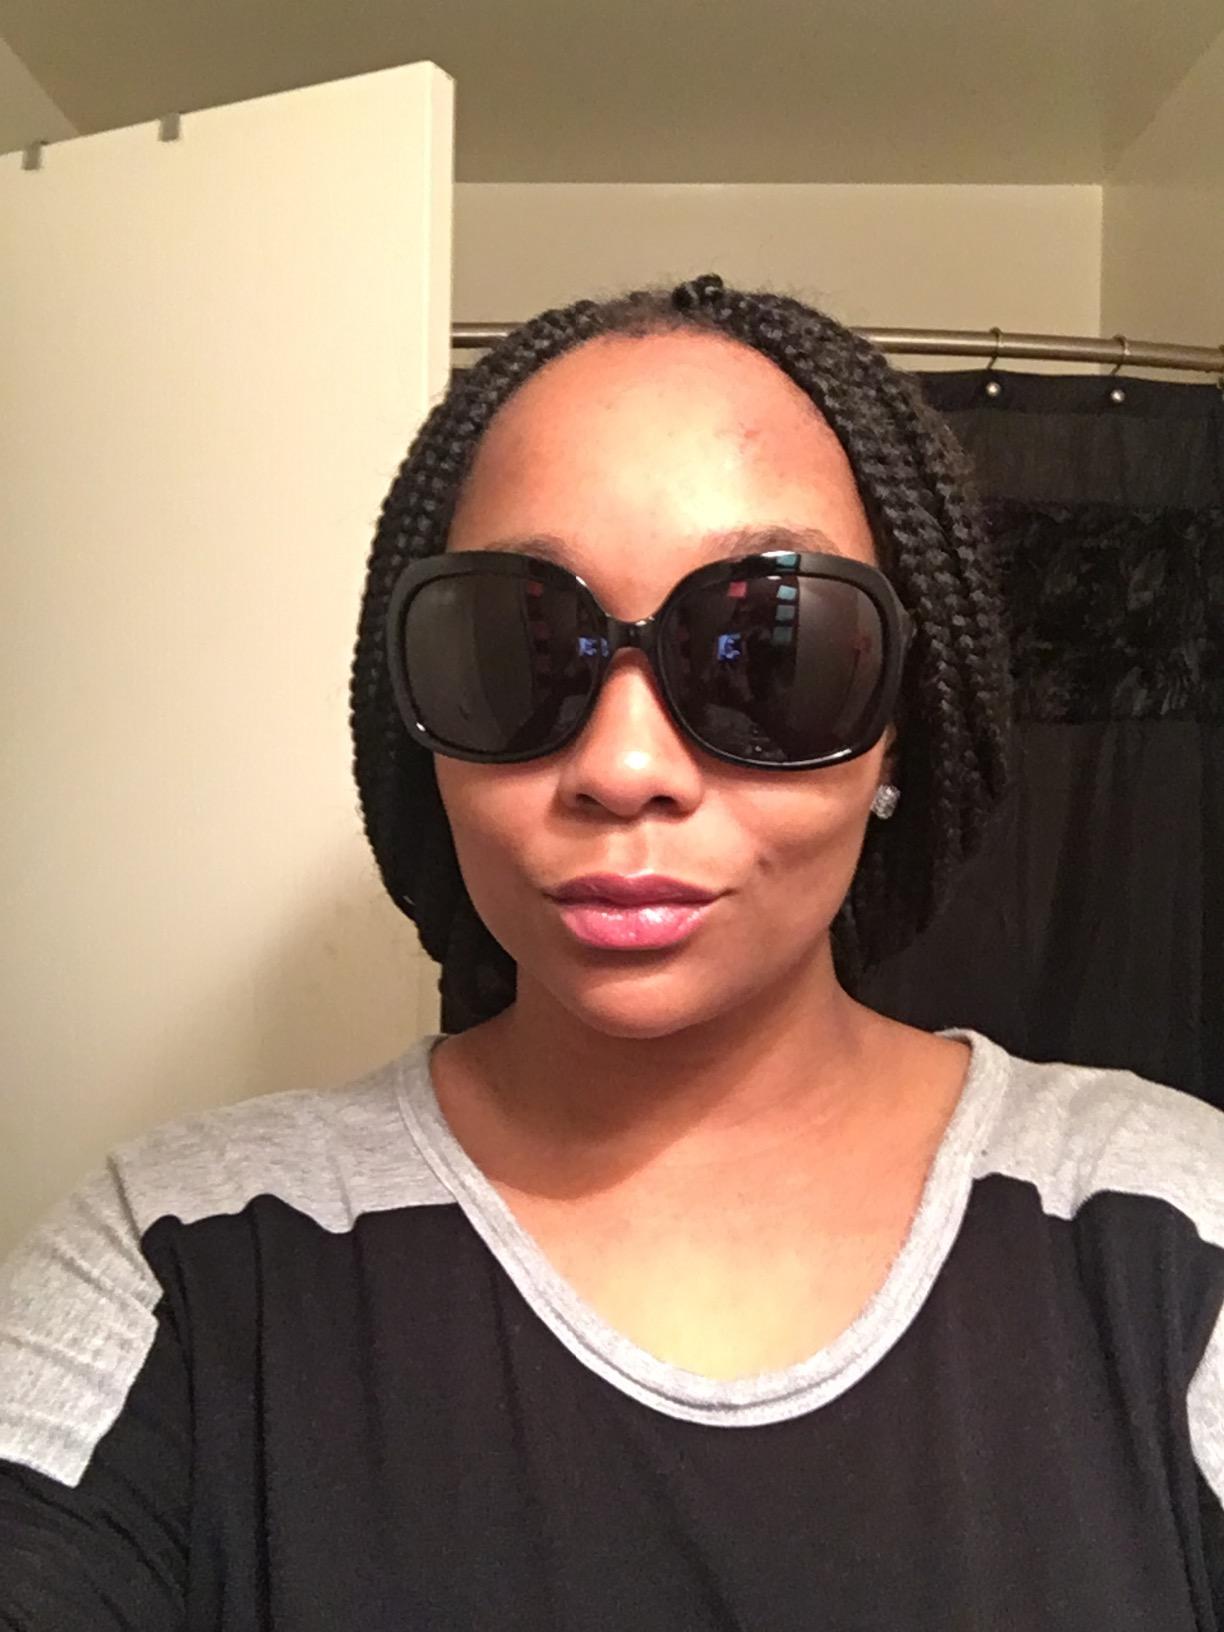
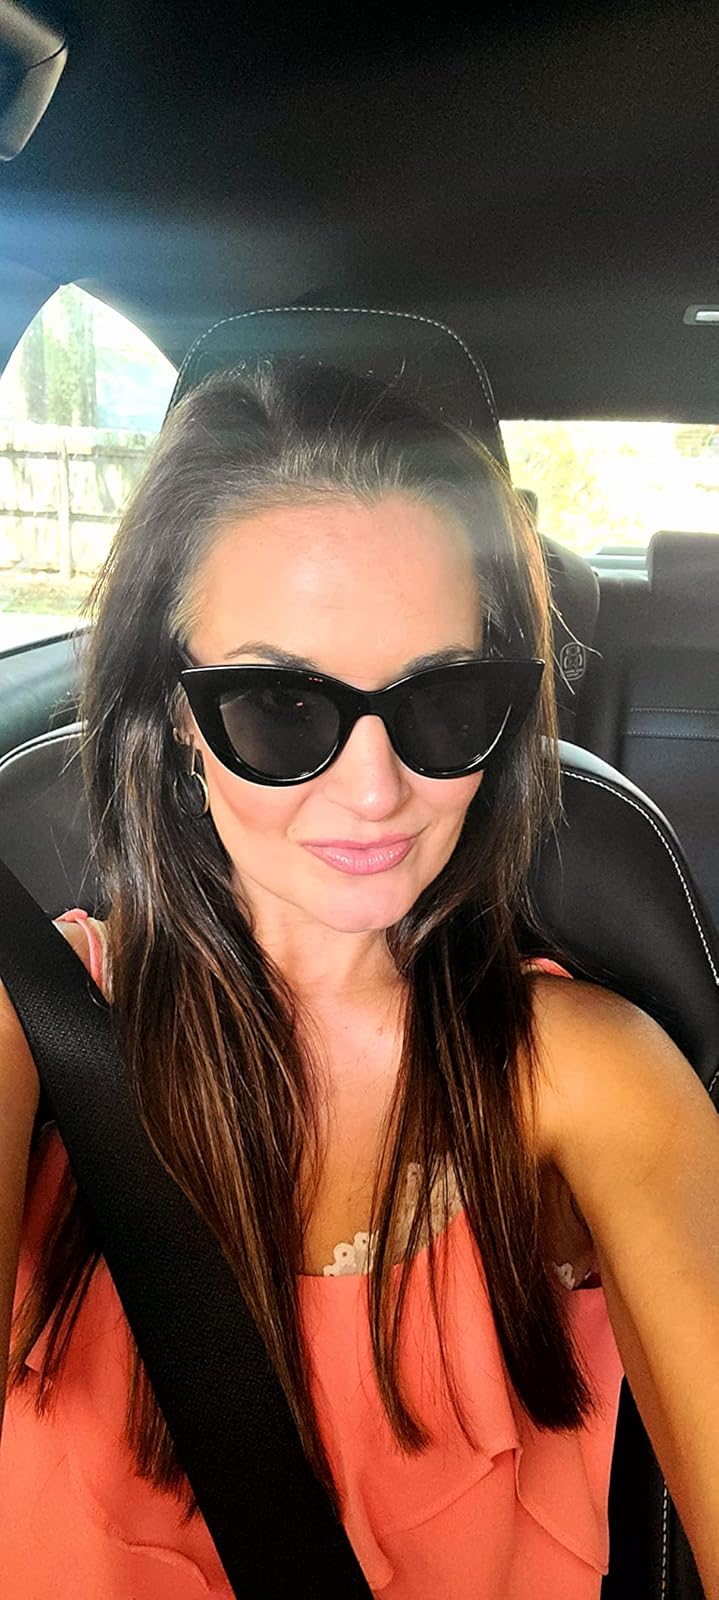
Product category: accessories_sunglasses
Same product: no